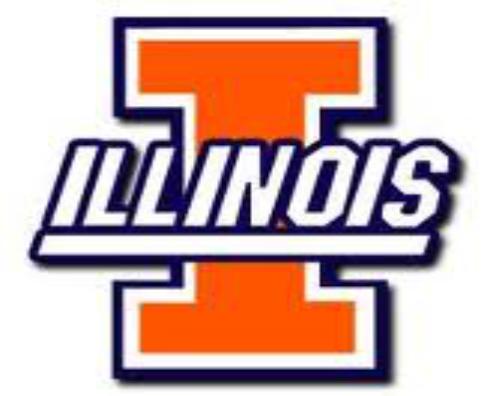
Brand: Illinois
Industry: Others